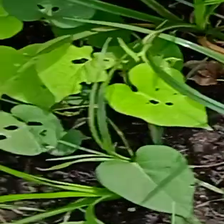
Weed species: Obscure_morning _glory(Ipomoea obscura)